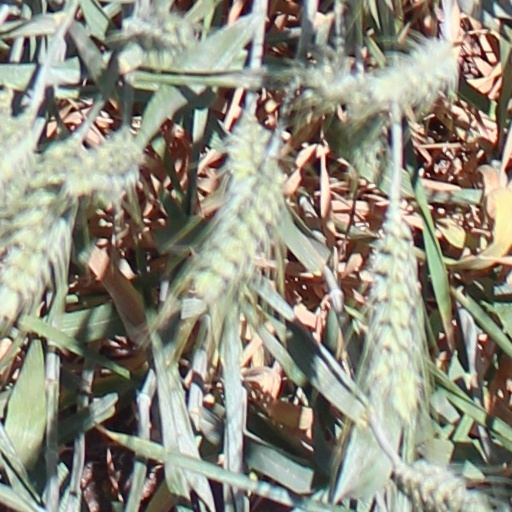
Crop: wheat